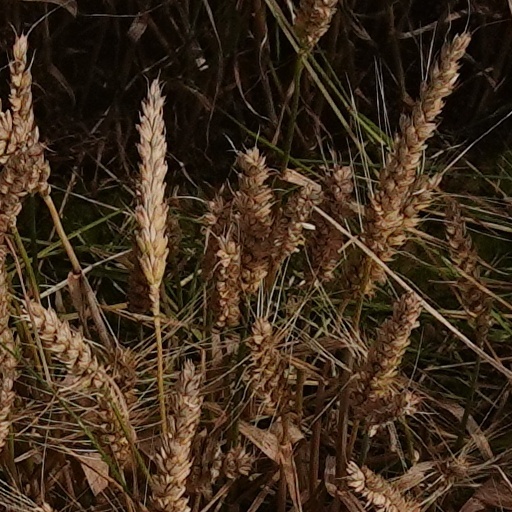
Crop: wheat